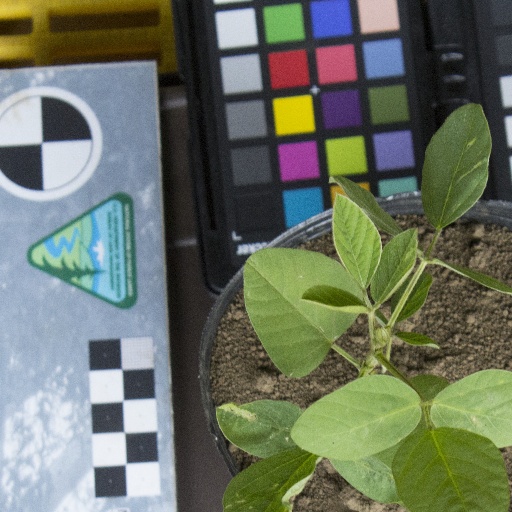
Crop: soybean